Woodpecker

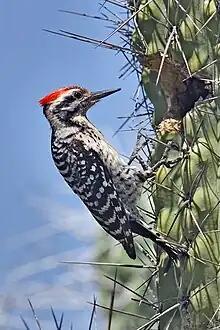
Use of cacti for breeding and roosting holes allows some woodpeckers to live in treeless deserts, such as the ladder-backed woodpecker, which uses cacti for nesting.

Woodpeckers have a mostly cosmopolitan distribution, although they are absent from Australasia, Madagascar, and Antarctica. They are also absent from some of the world's oceanic islands, although many insular species are found on continental islands. The true woodpeckers, subfamily Picinae, are distributed across the entire range of the family. The Picumninae piculets have a pantropical distribution, with species in Southeast Asia, Africa, and the Neotropics, with the greatest diversity being in South America. The second piculet subfamily, the Sasiinae, contains the African piculet and two species in the genus "Sasia" that are found in Southeast Asia. The wrynecks (Jynginae) are found exclusively in the Old World, with the two species occurring in Europe, Asia, and Africa.